LMS Jubilee Class 5699 Galatea

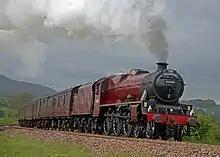
45699 "Galatea" with "The Fellsman" near Rimington

"Galatea" was rescued in April 1980 from Woodham Brothers scrapyard in Barry, South Wales by the late Brian Oliver and was moved to the Severn Valley Railway originally to provide a spare boiler for preserved sister engine 45690 "Leander".